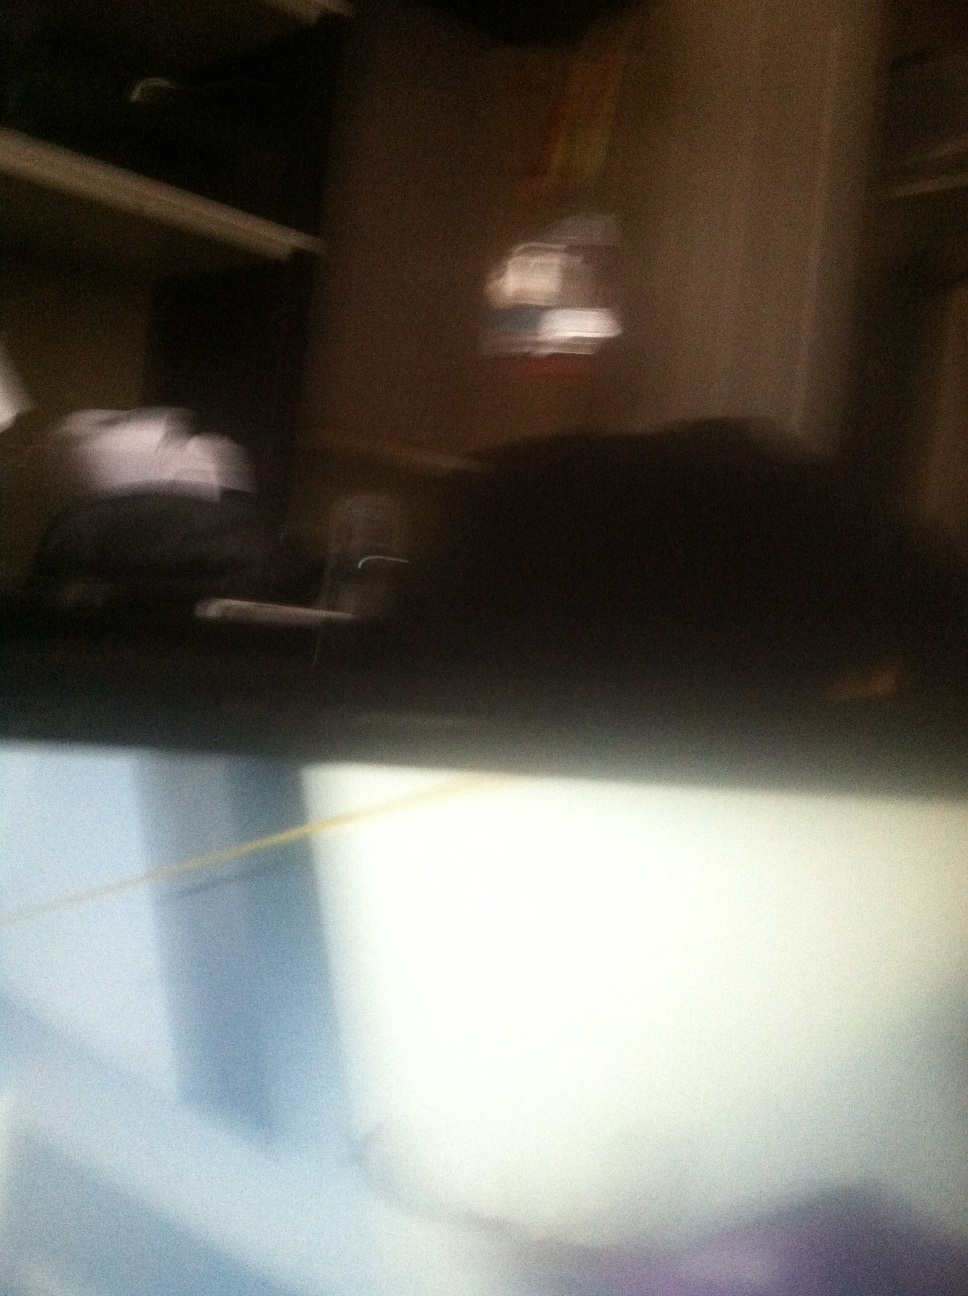Question: What is on the display?
Answer: unanswerable